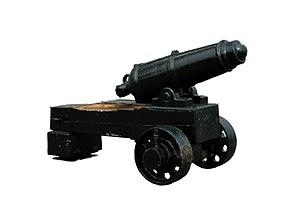
Caronade anglaise 1805
Le Musée naval de Québec ou Musée naval Stanislas-Déry est un musée de Québec ayant pour mission de « conserver et communiquer l’histoire navale du Saint-Laurent et de la Réserve navale du Canada pour des fins de recherche, d’éducation et de conscientisation ». Il est situé au Vieux-Port, au 170, rue Dalhousie.